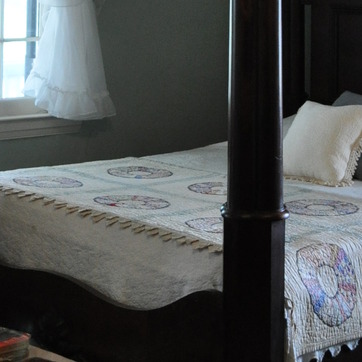
Material: fabric